Pengiran Umar

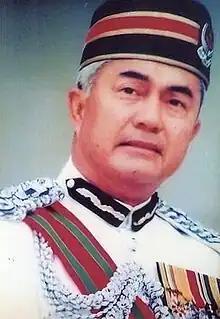
Official portrait

Pengiran Umar bin Pengiran Haji Apong (2 February 1940 – 12 May 2023) was a Bruneian diplomat and noble police officer who served as the second commissioner of the Royal Brunei Police Force (RBPF) from 1984 to 1991.